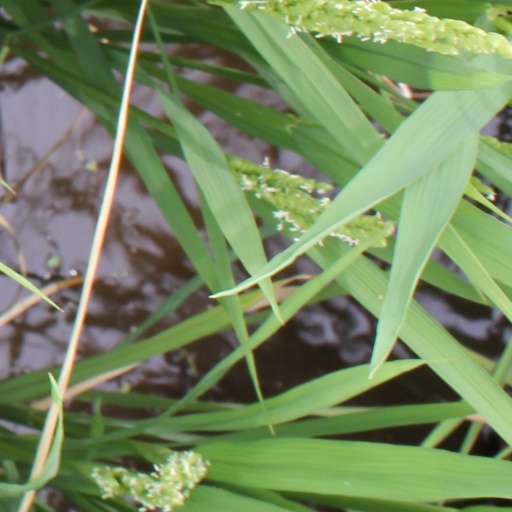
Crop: rice